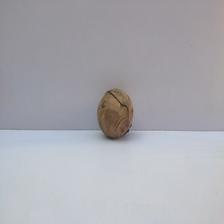
Size: Spoiled